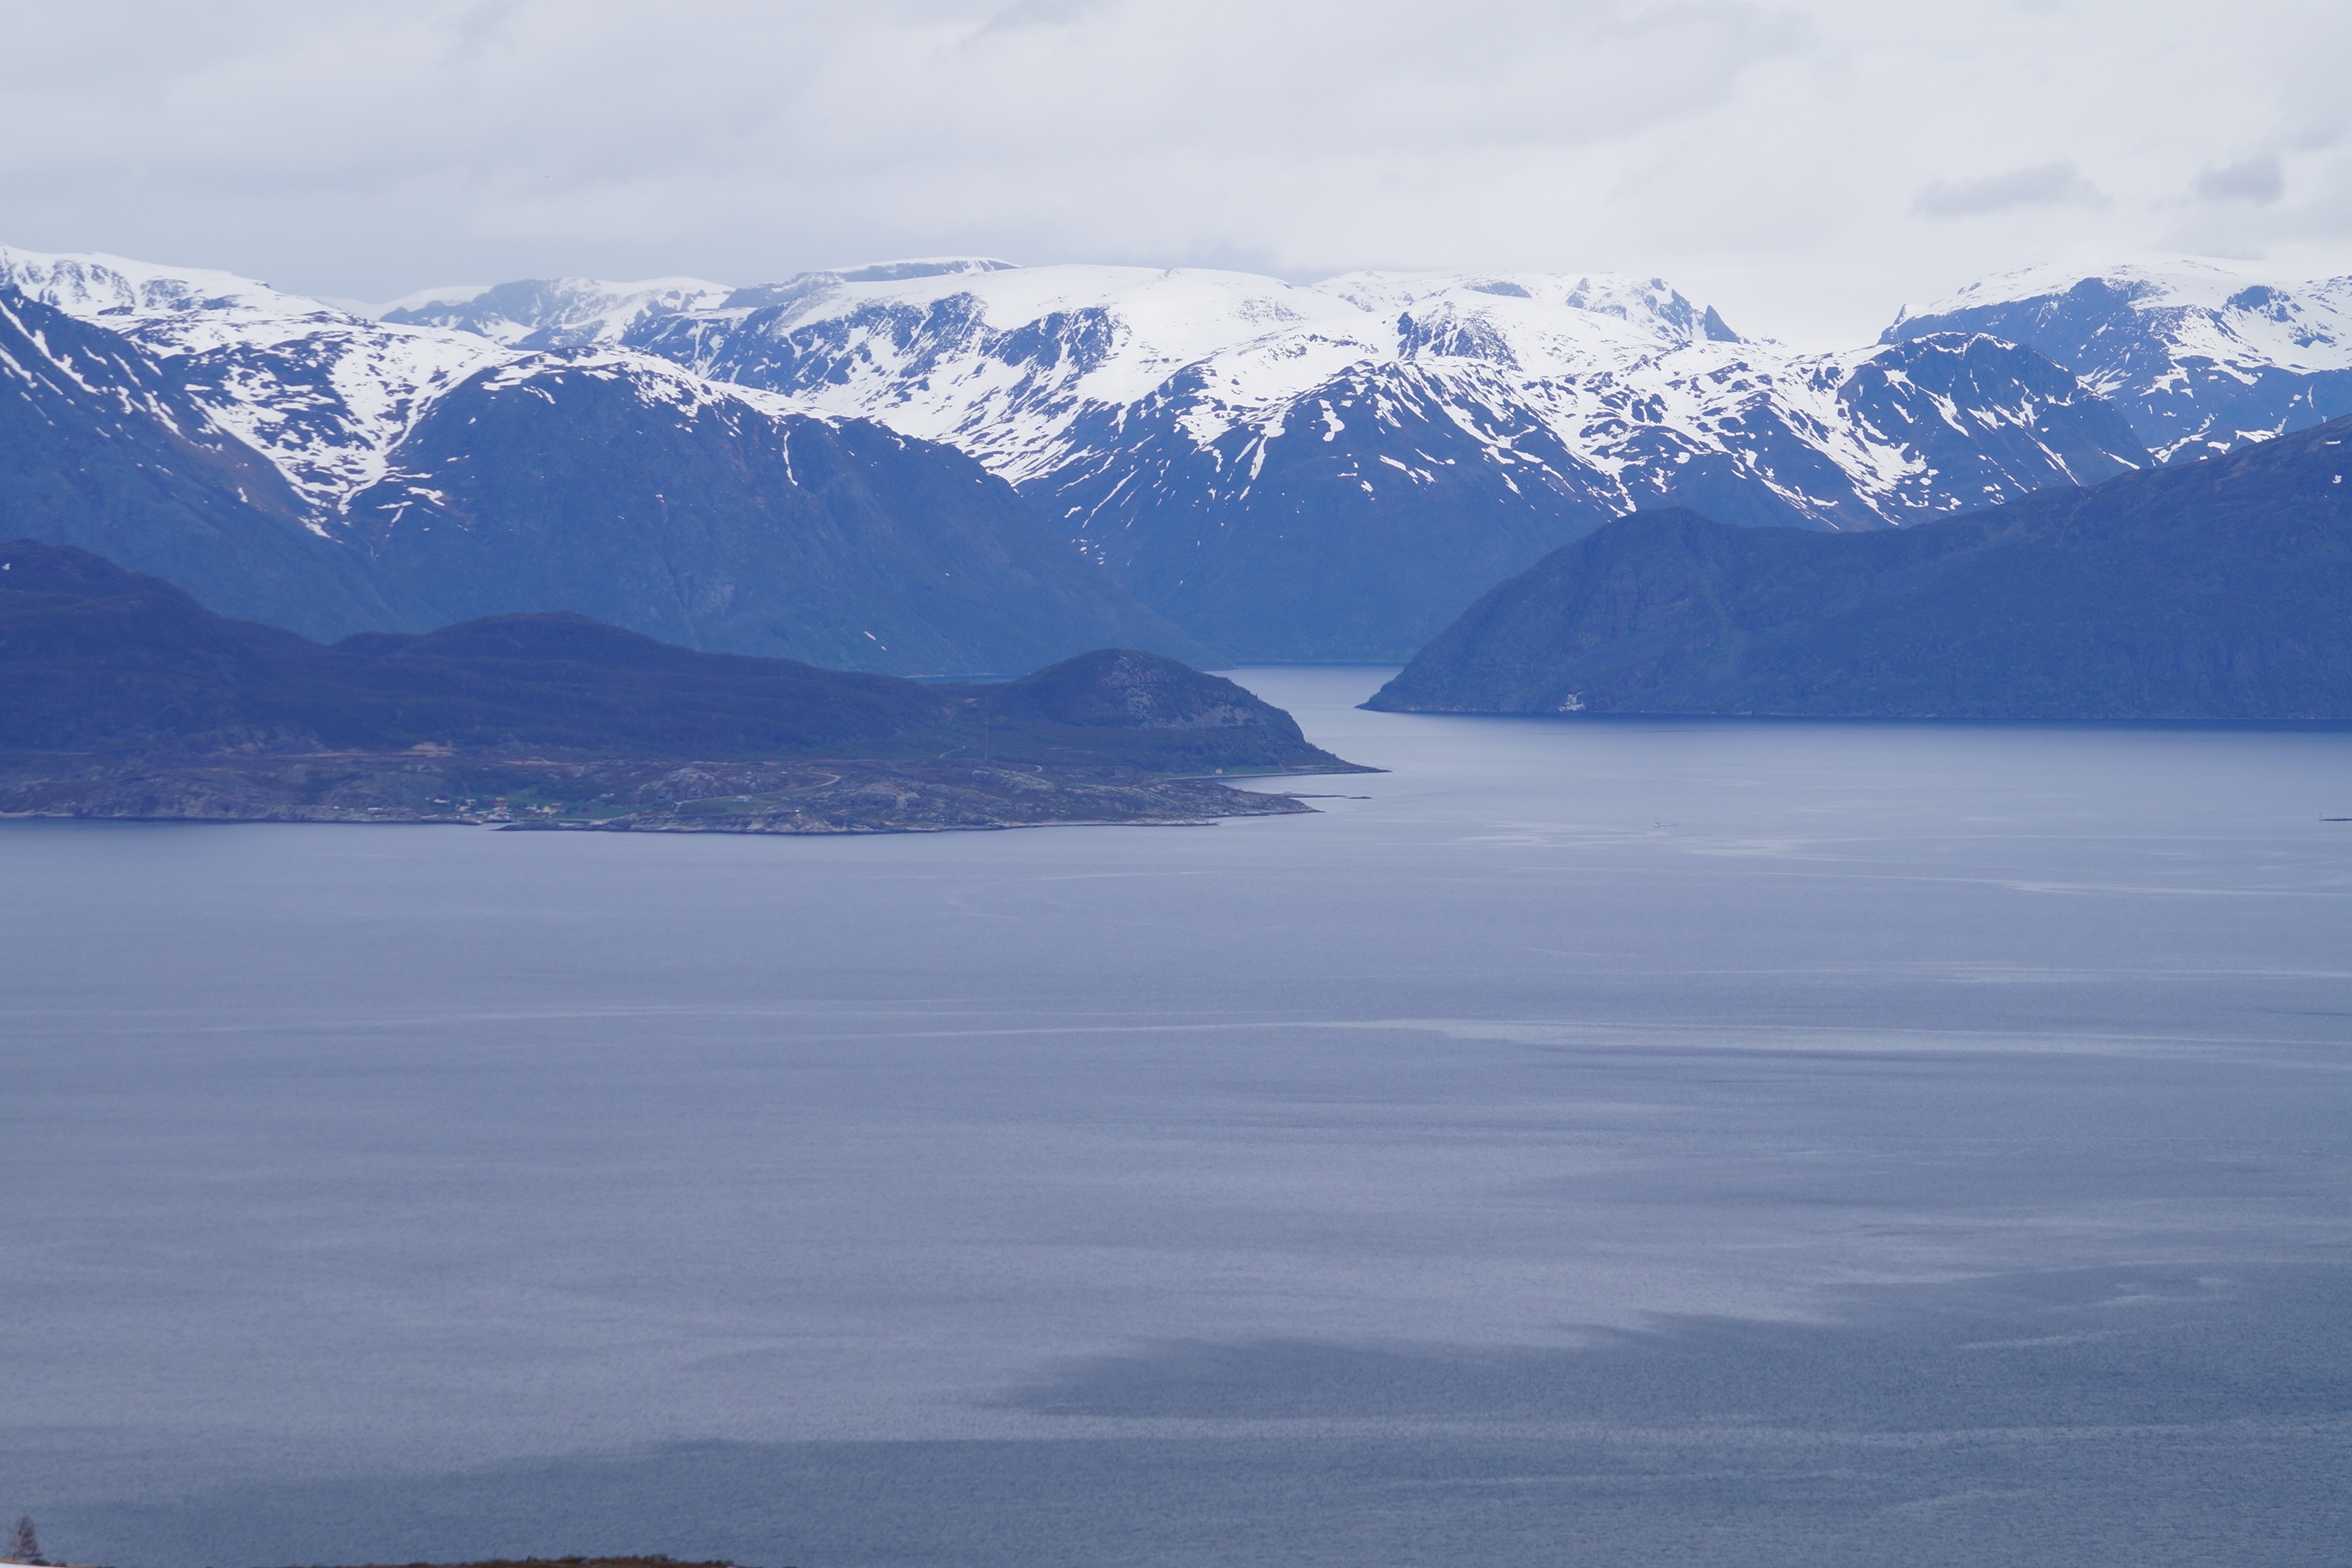
sea, nature, mountain, snow, lake, mountain range, reflection, glacier, fjord, arctic, fell, loch, norway, landform, arctic ocean, norwegian sea, geographical feature, atmospheric phenomenon, mountainous landforms, glacial landform